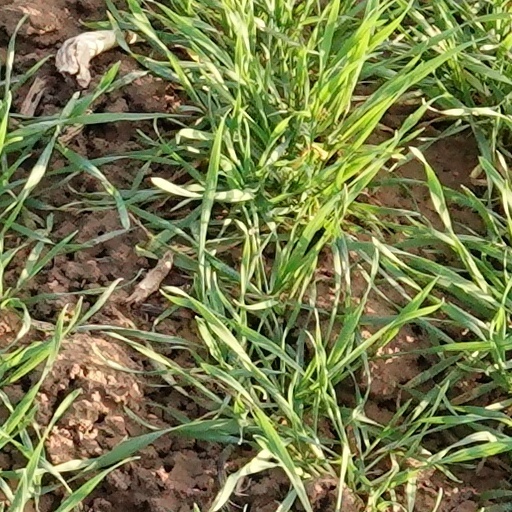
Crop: wheat